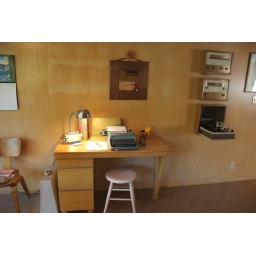
cute desk area near kitchen